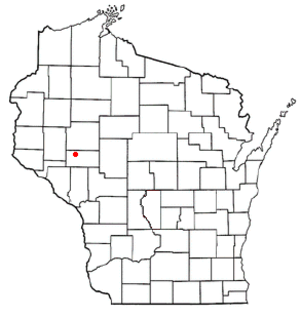
Eau Claire (Wisconsin)
Eau Claires beliggenhed i Wisconsin
Eau Claire er en amerikansk by og administrativt centrum i det amerikanske county Eau Claire Amt, i staten Wisconsin. I 2000 havde byen et indbyggertal på 61.704.